Bayville, New York

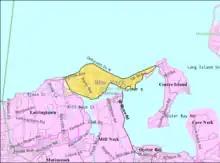
U.S. Census map of Bayville.

According to the United States Census Bureau, the village has a total area of , of which is land and , or 3.42%, is water.